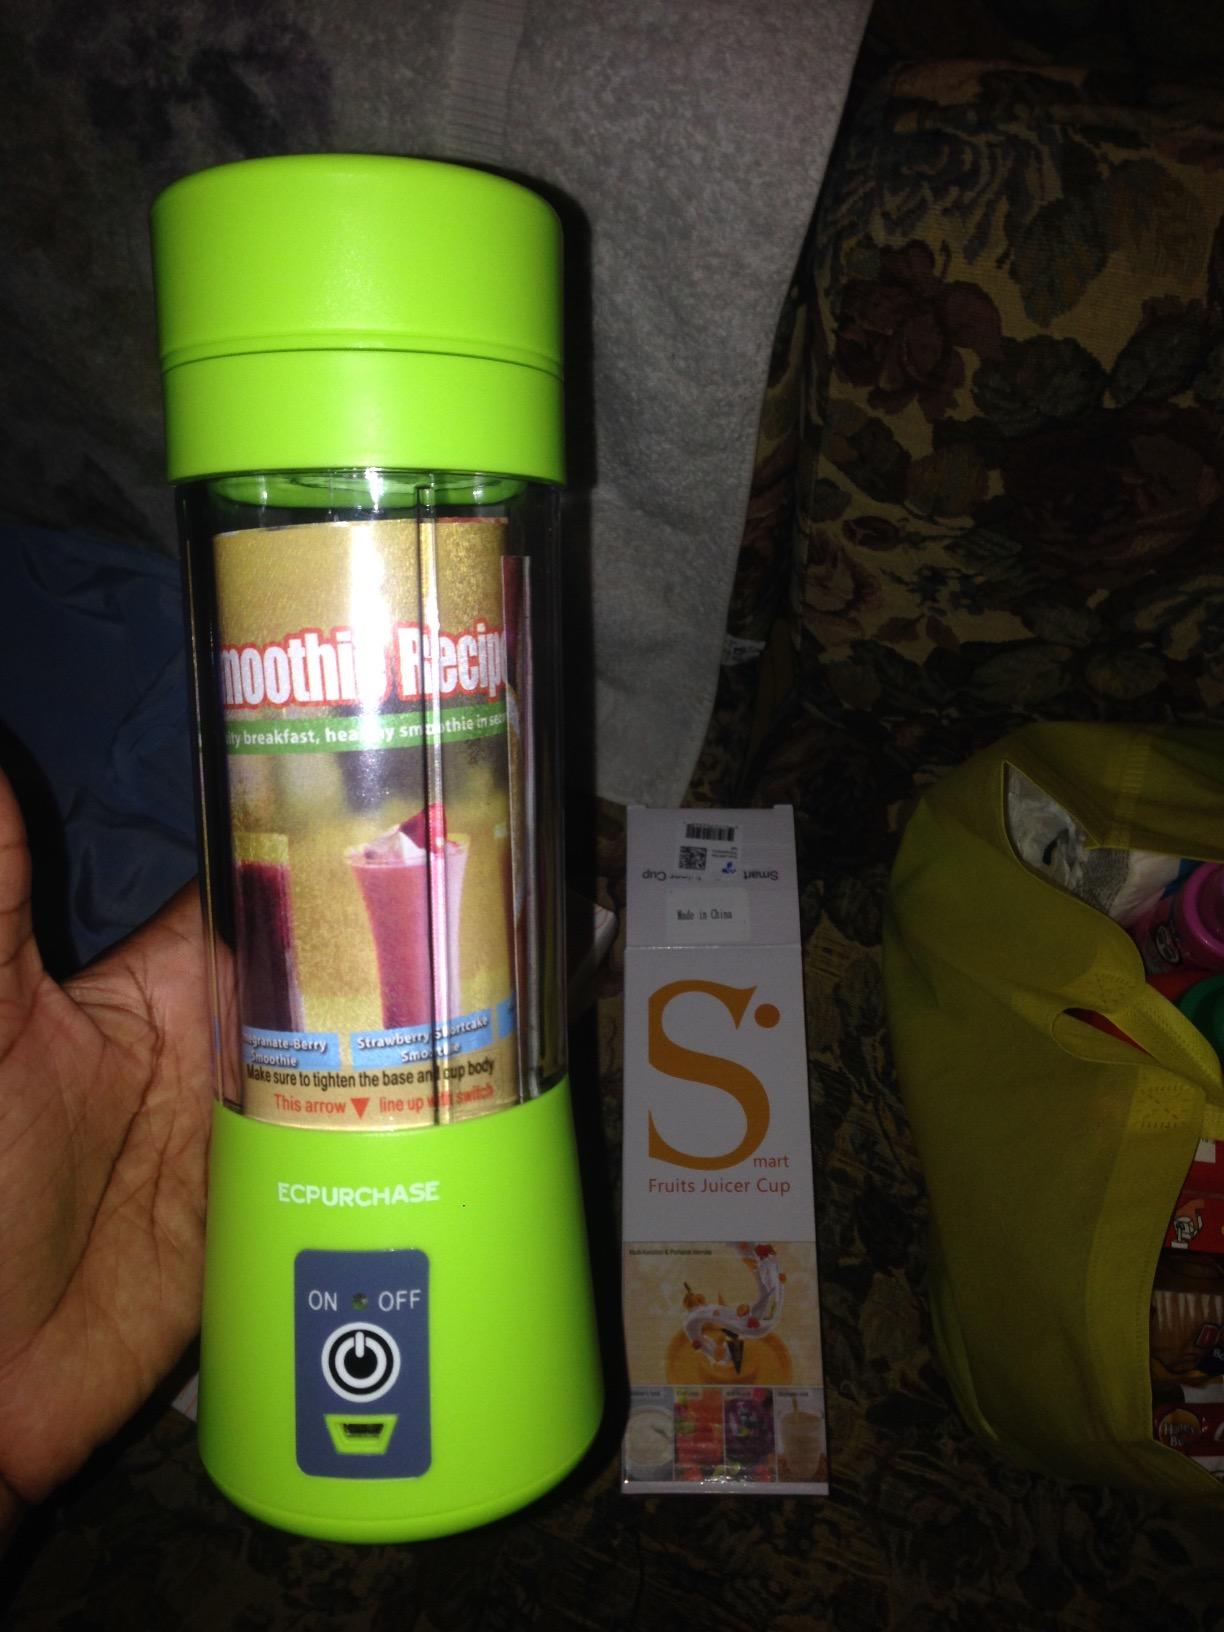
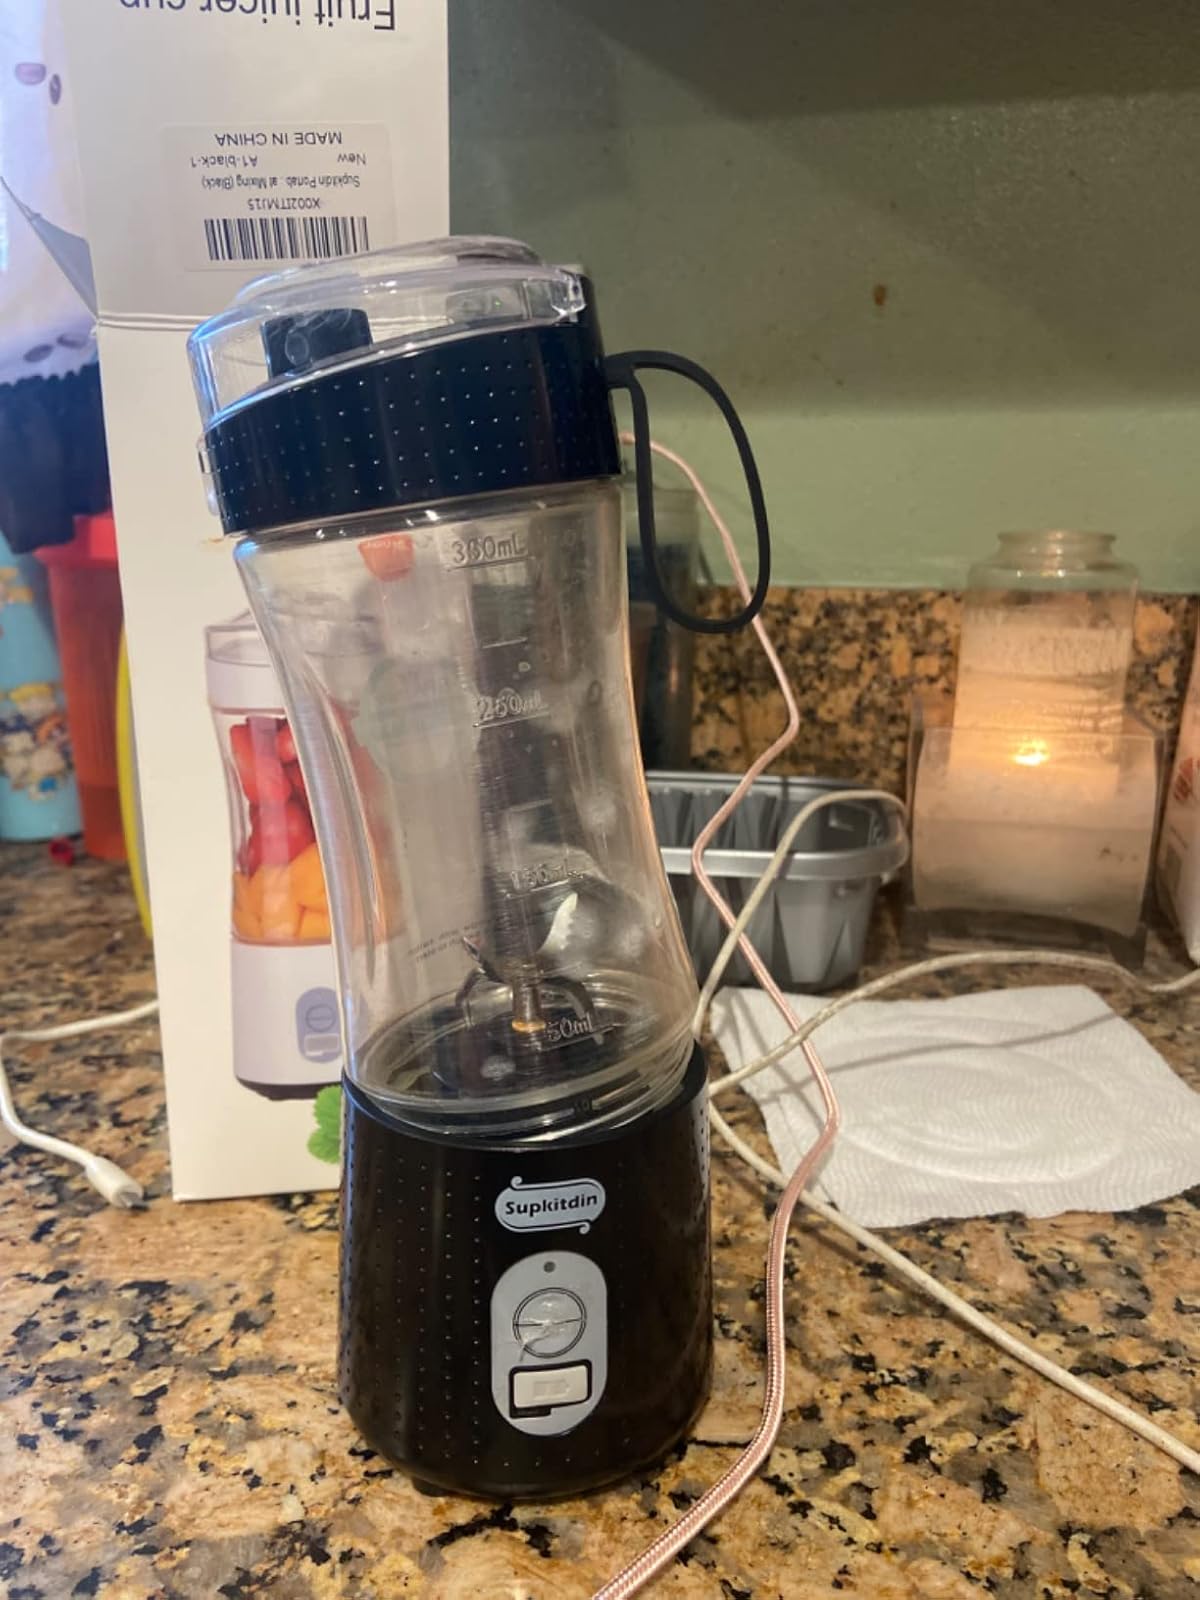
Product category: items_blender
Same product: no